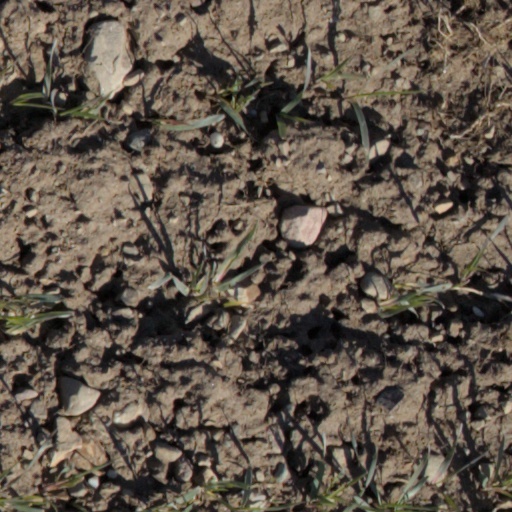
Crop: wheat